Dave McGillivray

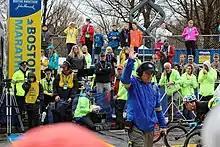
Dave McGillivray stands at the start line of the Boston Marathon

He has worked with the Boston Marathon since 1988, first as technical director, and then as race director beginning in 2001. In 1998, Olympic Gold Medalist Joan Benoit Samuelson tapped him to become the race director of the TD Beach to Beacon 10K Road Race in Cape Elizabeth, Maine.